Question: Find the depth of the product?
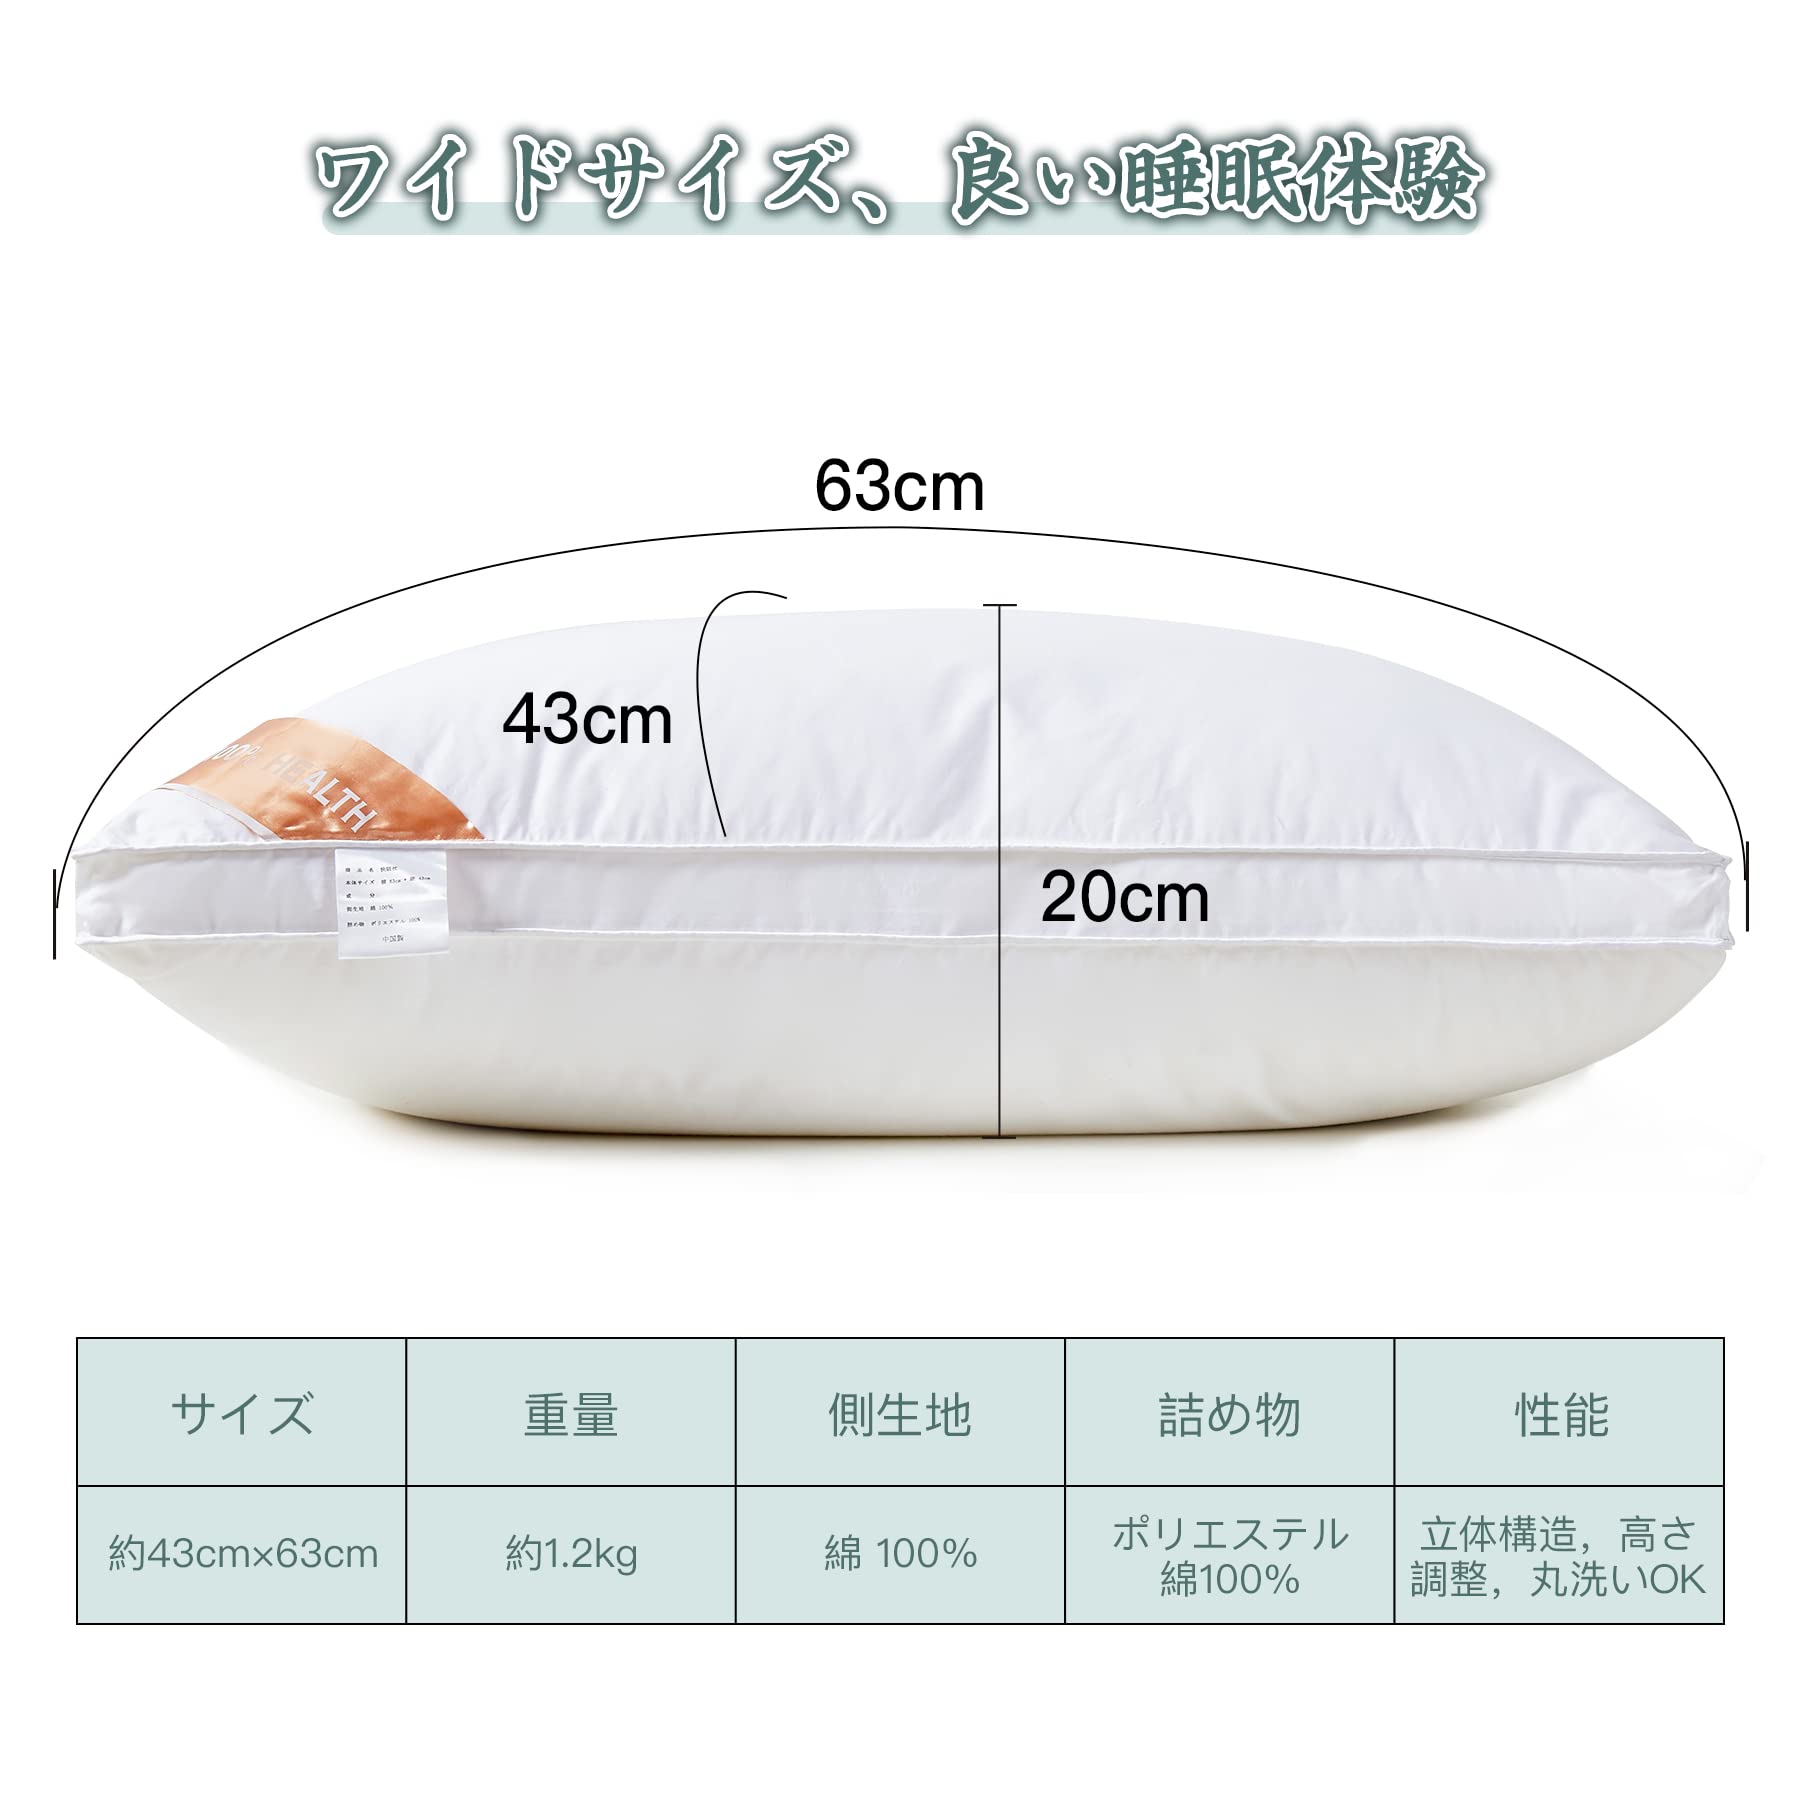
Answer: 63.0 centimetre